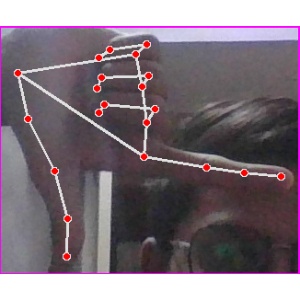
अक्षर: ख